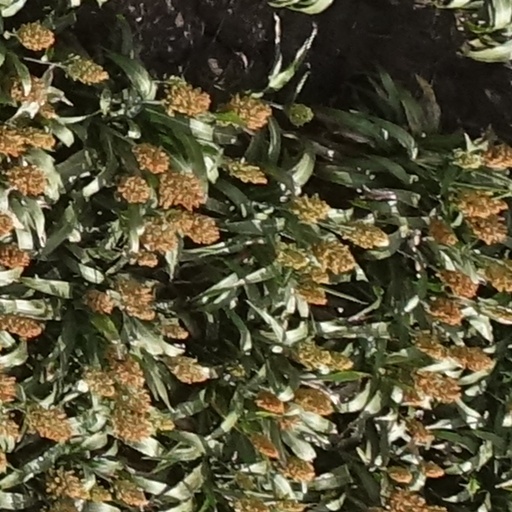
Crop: sorghum